Observations in the Orient

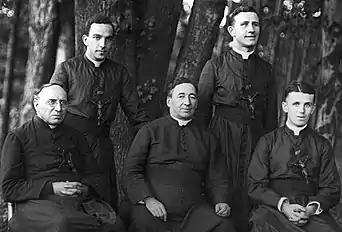
Co-founders of the Maryknoll Father and Brothers, Thomas F. Price seated on the bottom left and James A. Walsh seated at the center.

"The Field Afar" was also used to gain support. First published in 1907, "The Field Afar" was a bimonthly publication detailing the foreign missions of the Catholic Church. The twenty-five to thirty page issue contained information ranging from the Maryknoll's activities in the United States to news on the world missionary movement to even selections from Maryknoll missionaries’ diaries. Its overall purpose was to promote missionary spirit, cement Catholic missionaries’ presences in East Asia, challenge Protestant missions, and attract monetary support. The magazine was also crucial for the emergence of foreign missions for it informed the public about the activities and needs of the Maryknoll missioners. Walsh modeled the magazine after another successful magazine, named "Life", in an effort to make it a more interesting read for the public (as opposed to the "dry" "Annals"). Four main themes circulated by the magazine are highlighted by Jean-Paul Wiest: “China was a ‘great country and a great people,’ China was ‘a country ready for Christianity,’ works of charity would reach and convert non-Christian Chinese, and their faith was a wonder to behold." The magazine increased in popularity over the course of the 1920s.